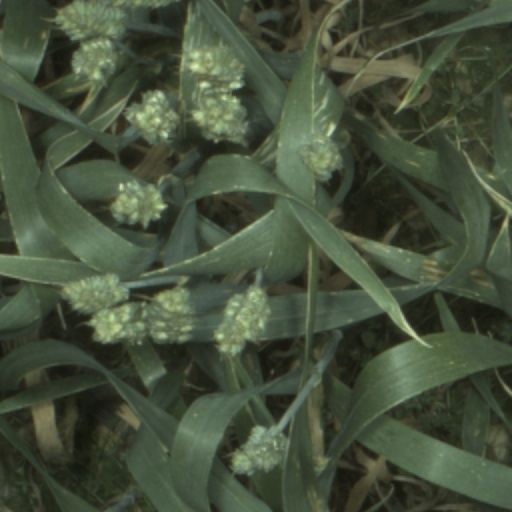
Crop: wheat